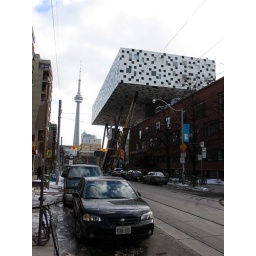
Black and white addition to the Ontario College of Art and Design (OCAD) with the CN tower in the background.